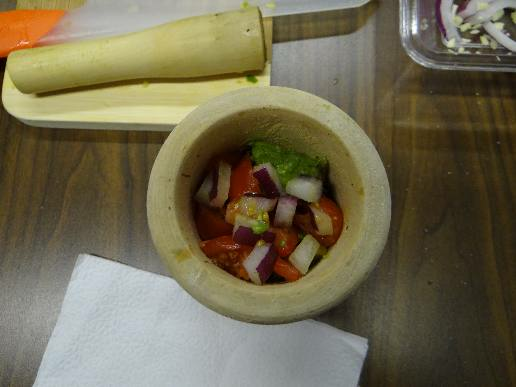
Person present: No